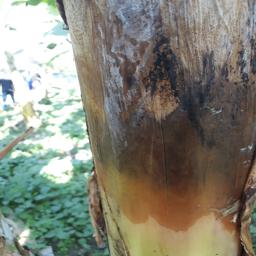
Label: PSEUDOSTEM WEEVIL